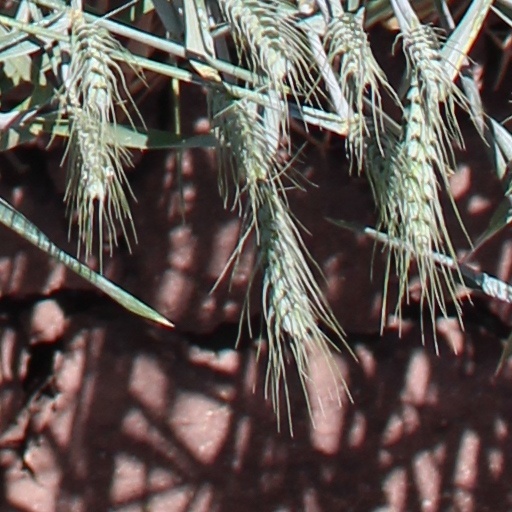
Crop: wheat